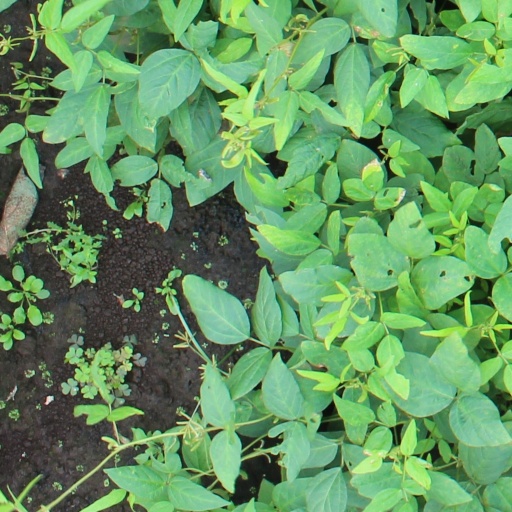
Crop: soybean